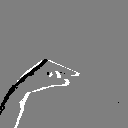
ASL letter: g